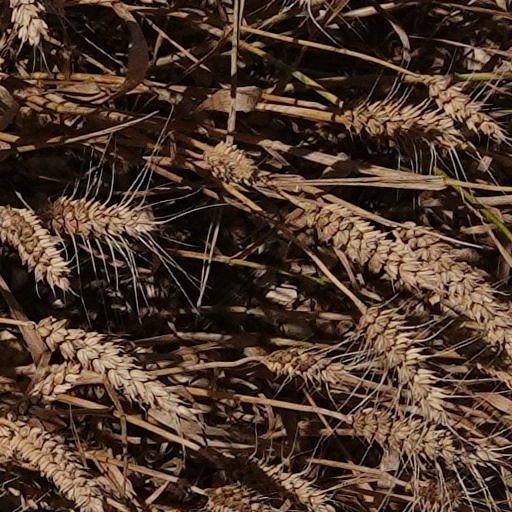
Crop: wheat